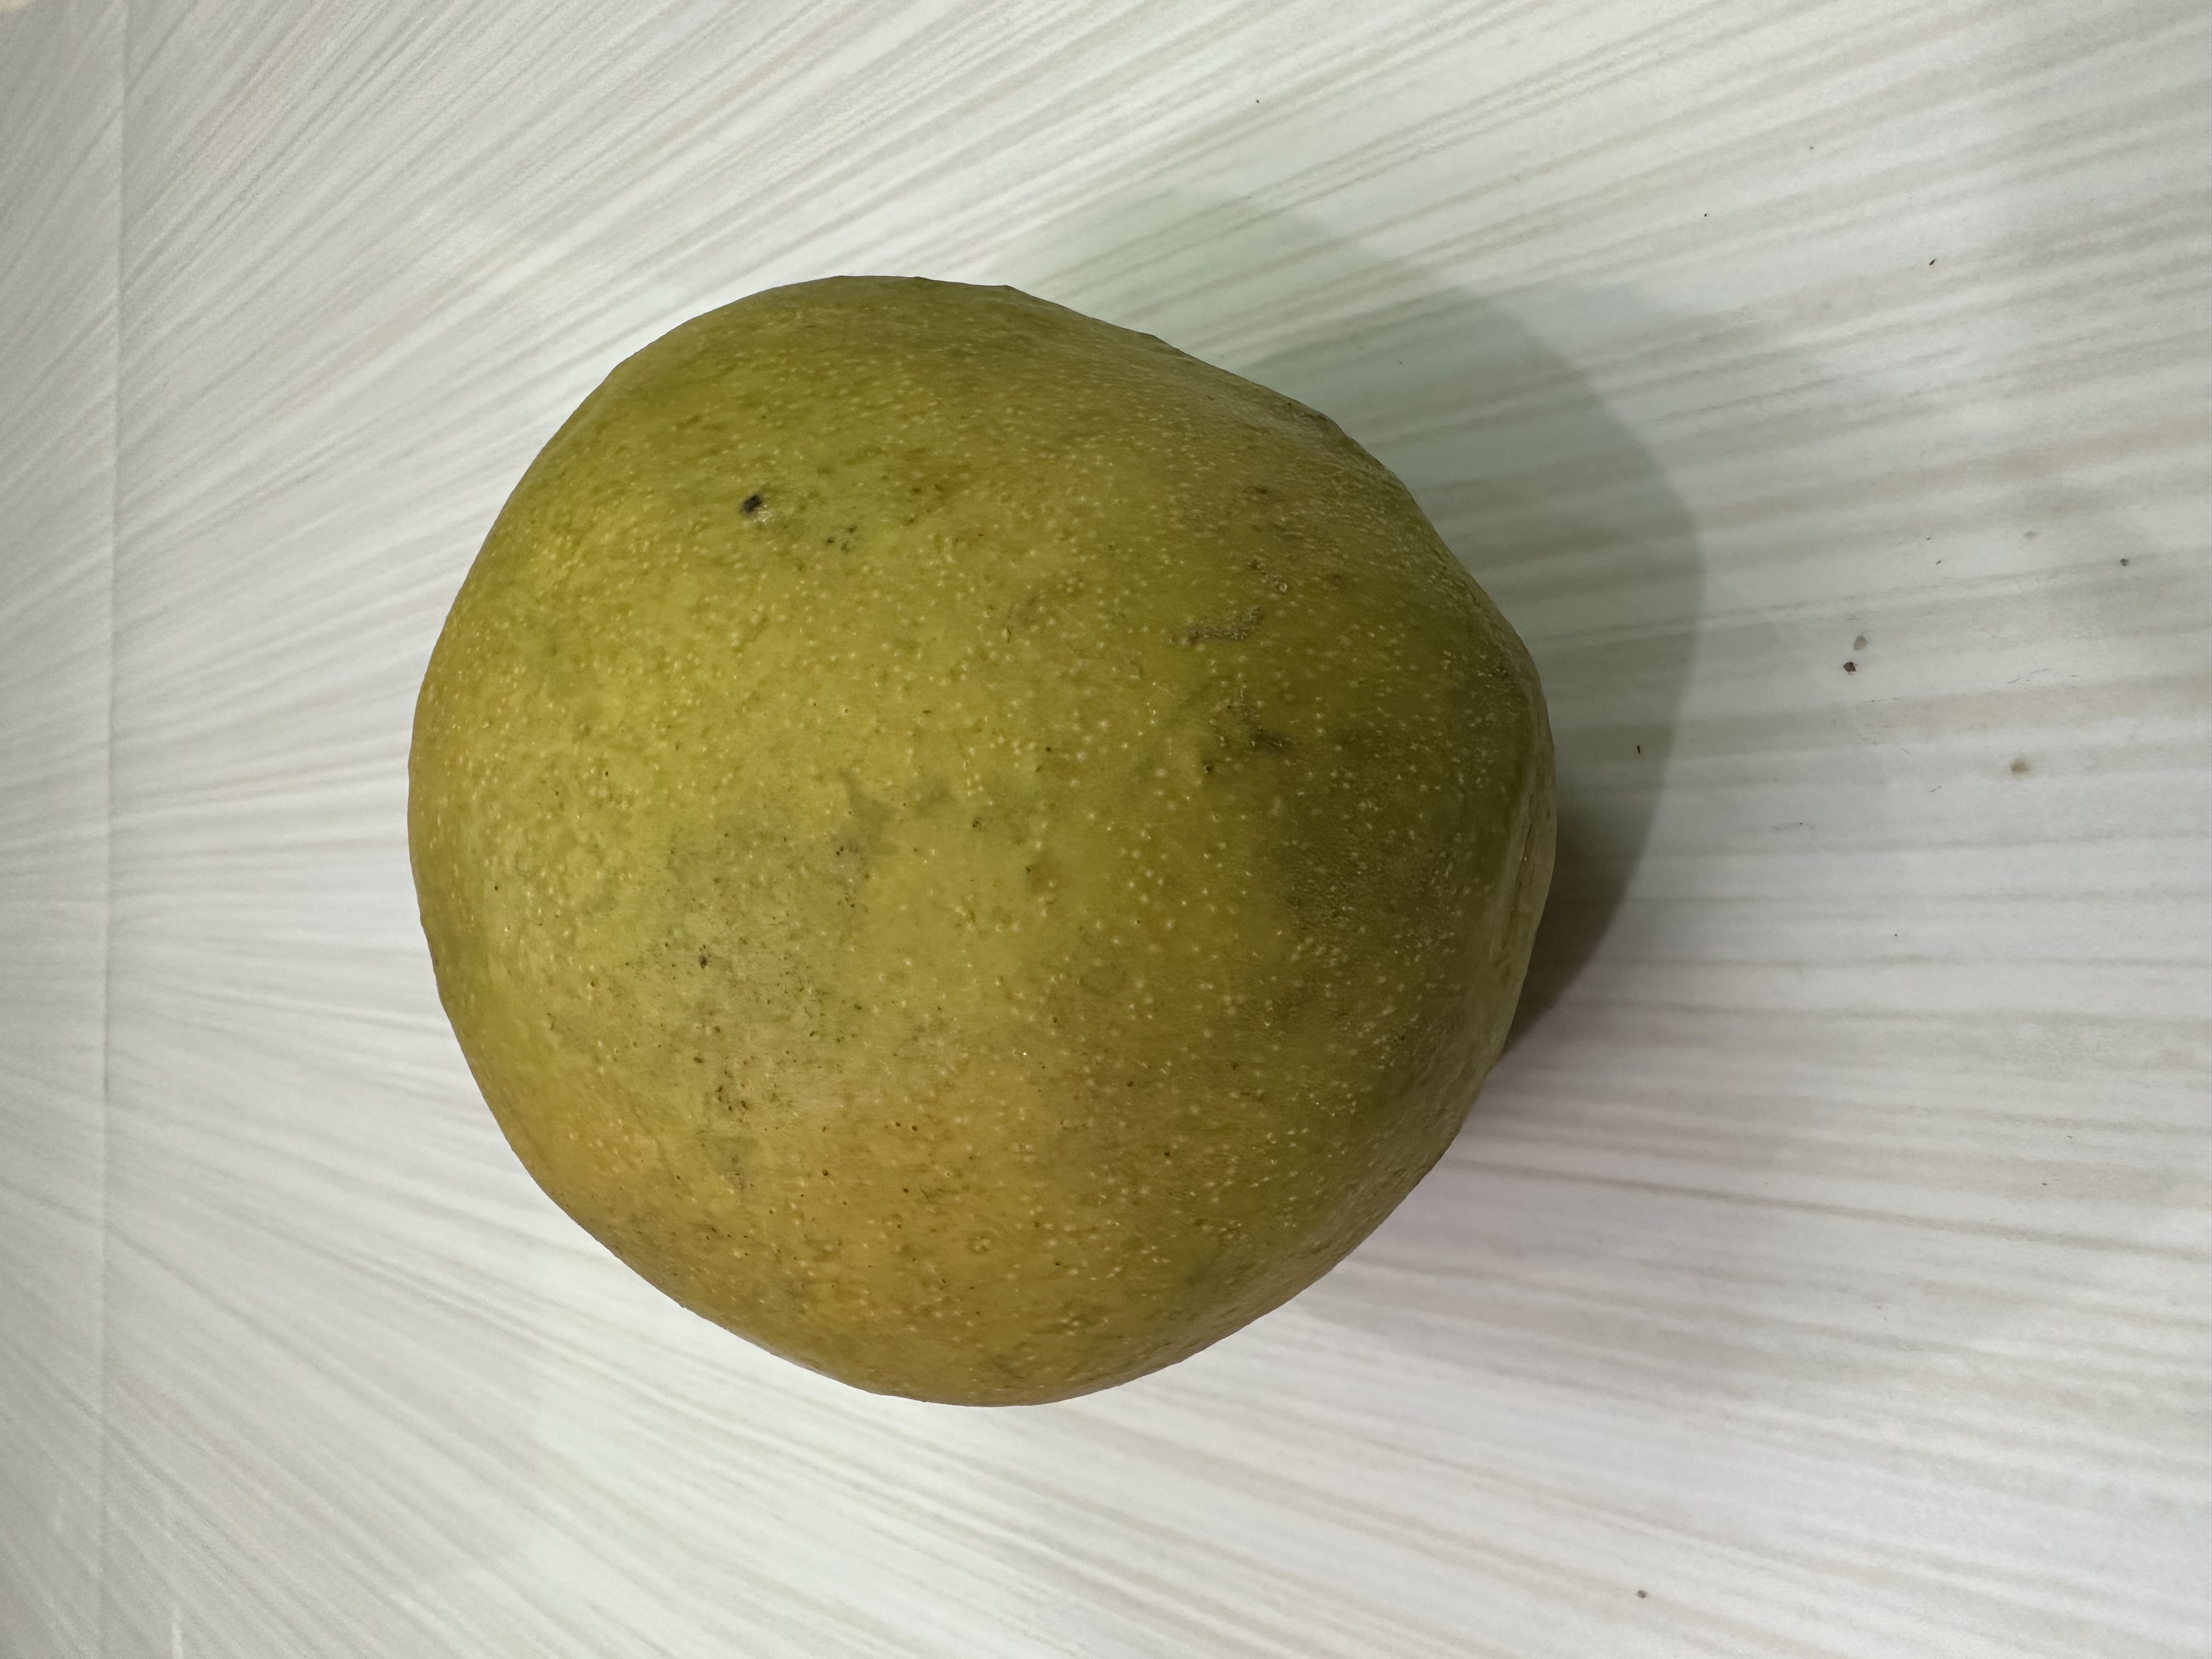
Mango variety: Bari-4